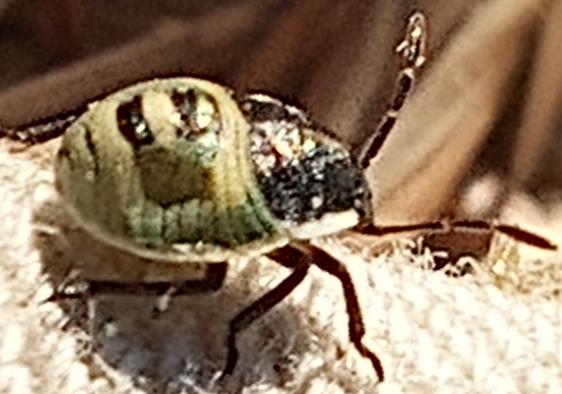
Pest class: stink_bug